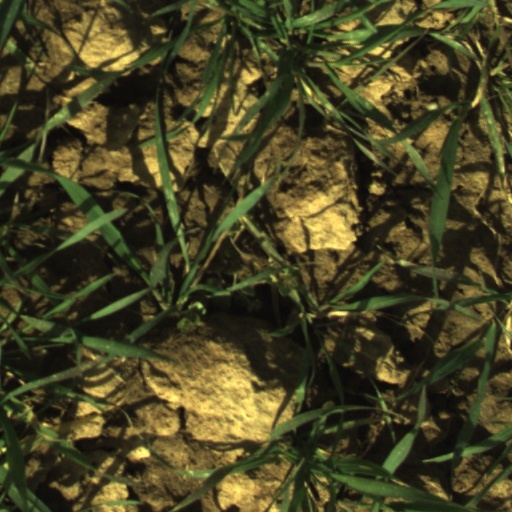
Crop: wheat